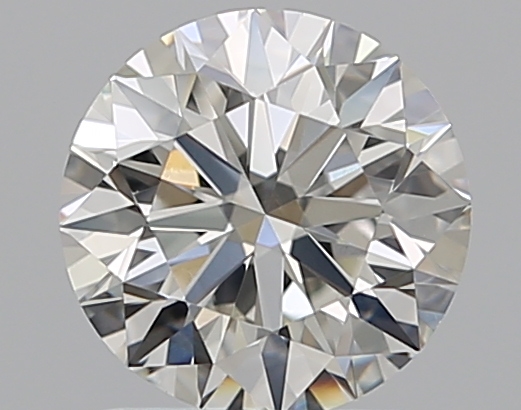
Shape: round
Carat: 1.01
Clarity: VVS2
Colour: H
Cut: EX
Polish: EX
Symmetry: EX
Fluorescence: N
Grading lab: GIA
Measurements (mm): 6.37 x 6.41 x 4